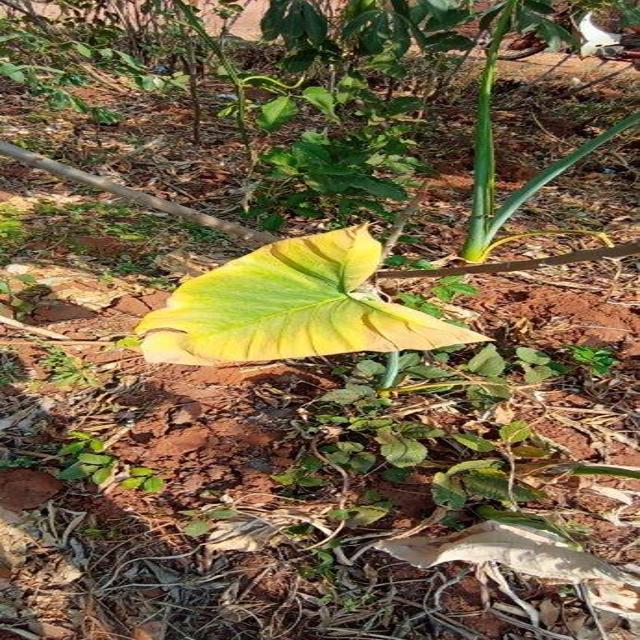
Label: Mid_Blight